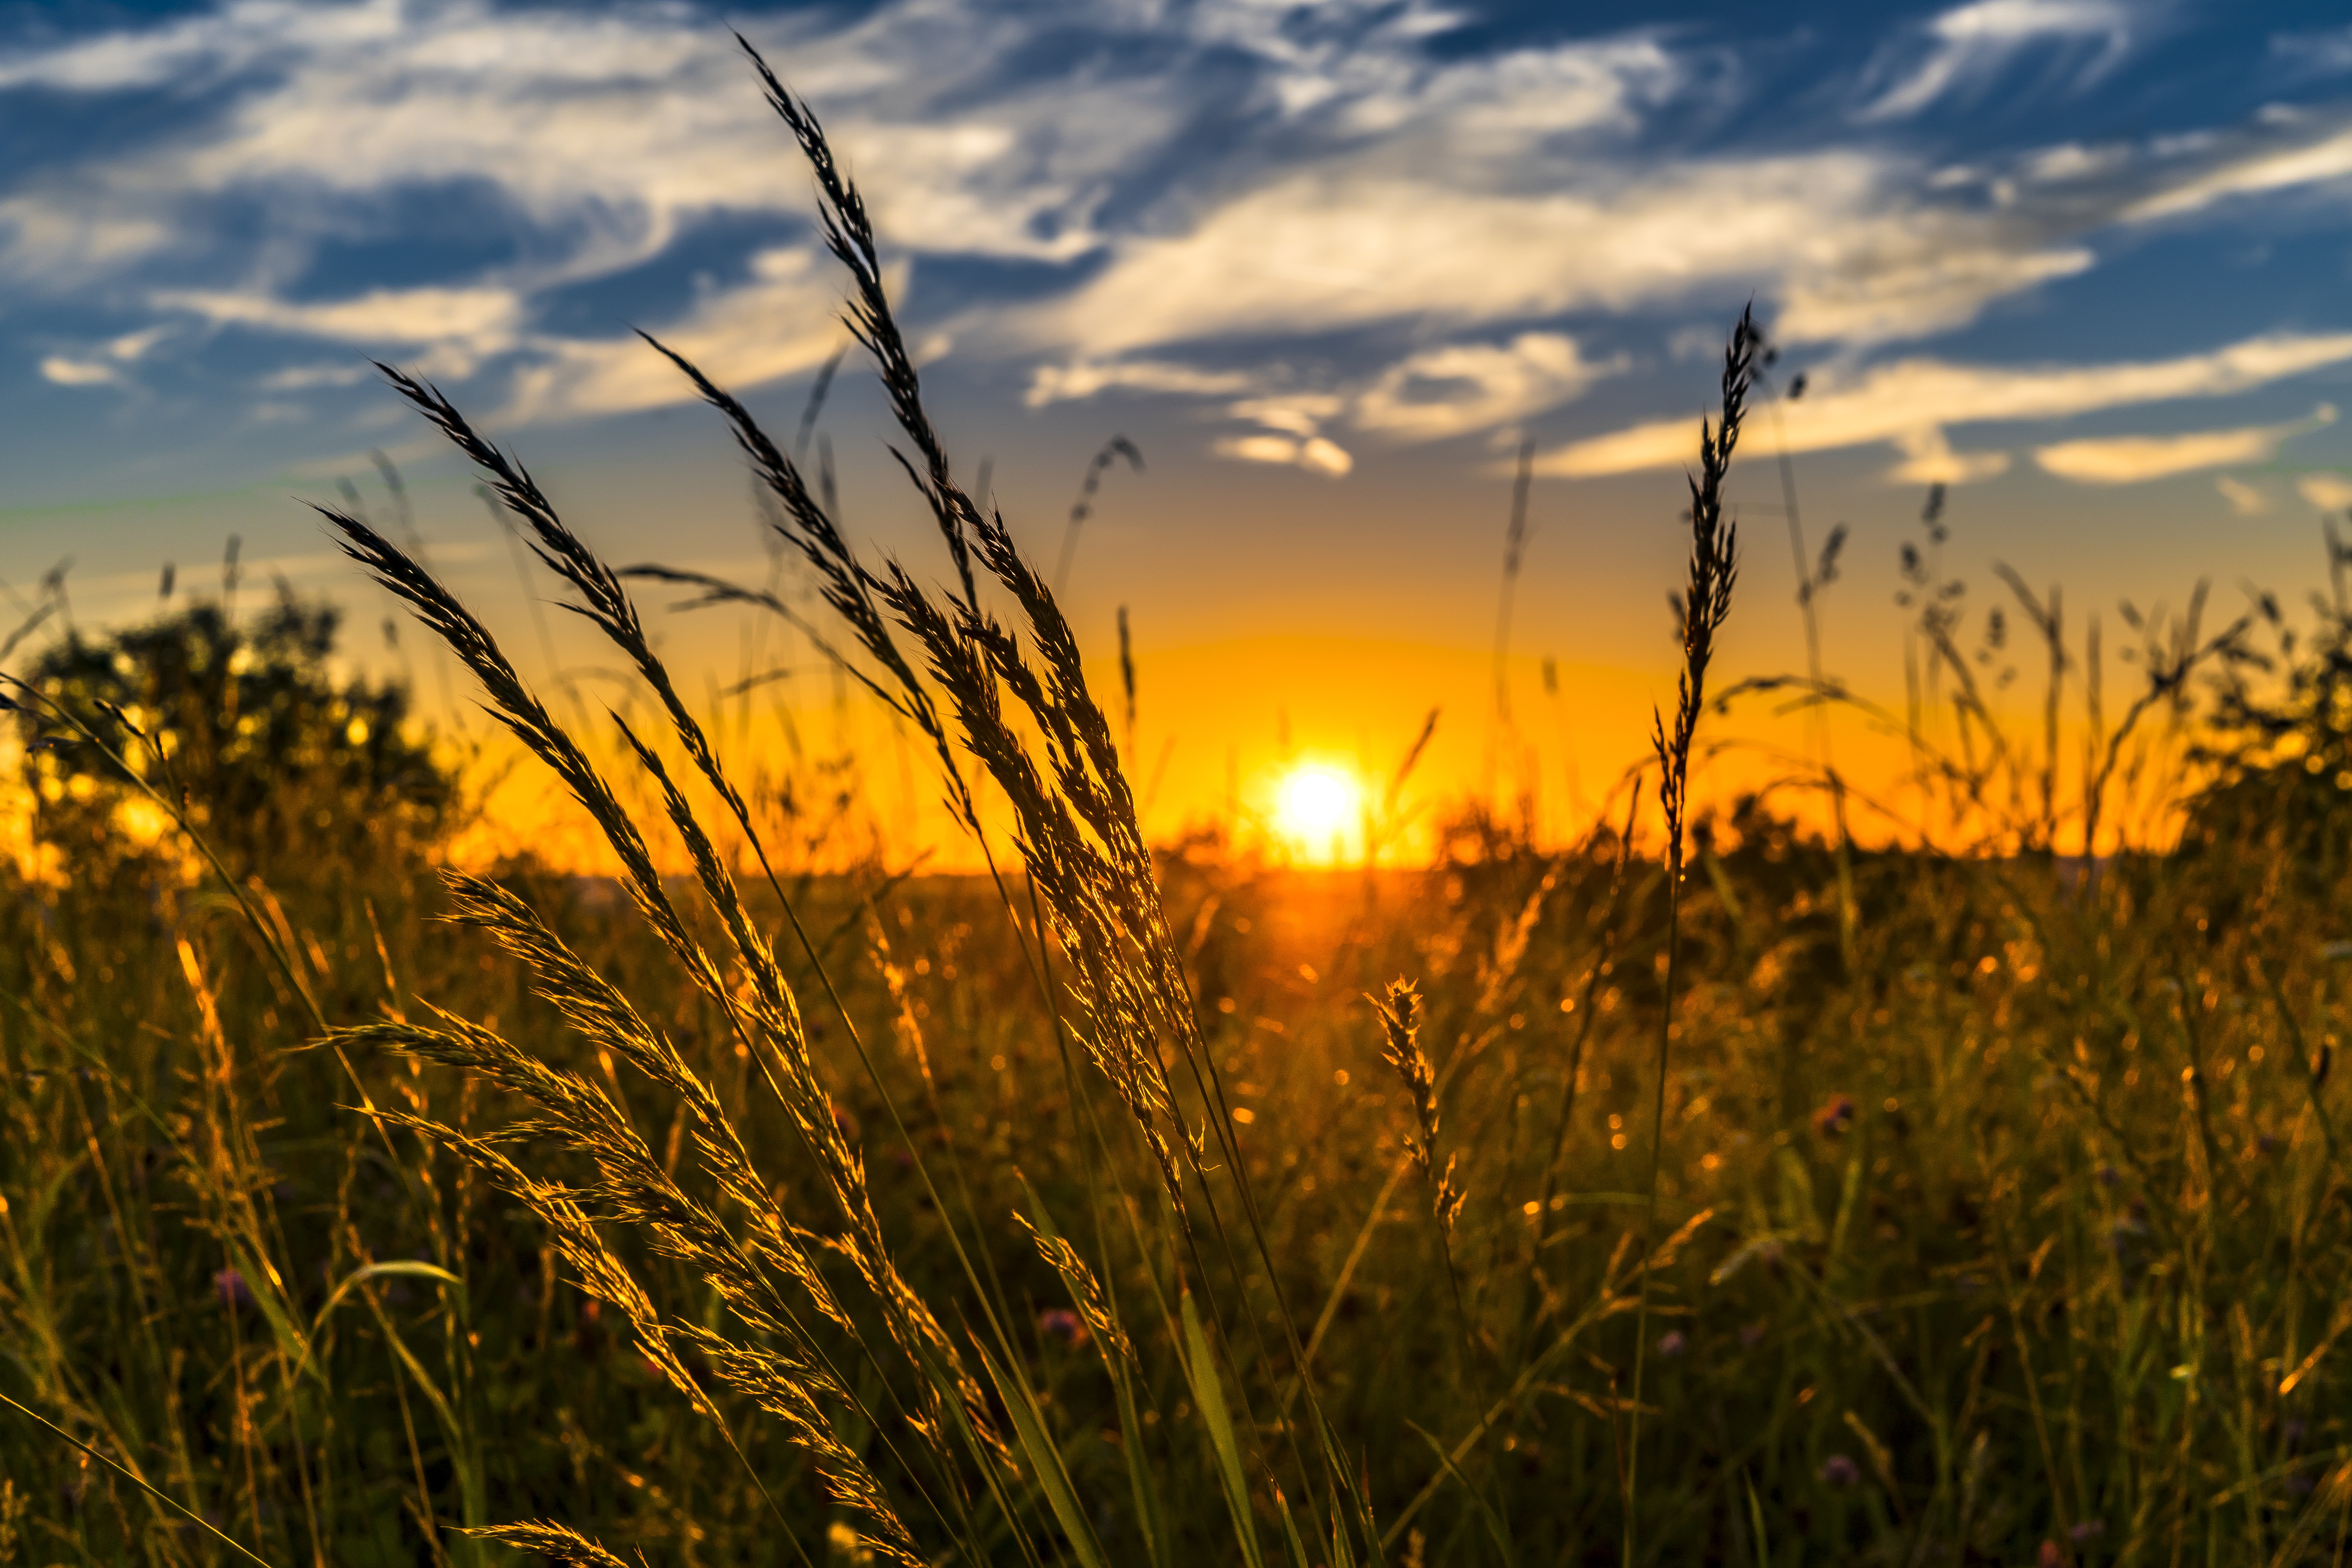
landscape, nature, grass, horizon, cloud, plant, sky, sun, sunrise, sunset, field, meadow, prairie, sunlight, morning, flower, dawn, summer, dusk, evening, autumn, romantic, rest, agriculture, lighting, clouds, grassland, mood, abendstimmung, grasses, afterglow, evening sky, back light, rural area, flowering plant, evening light, natural environment, atmospheric phenomenon, grass family